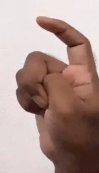
ASL sign: X